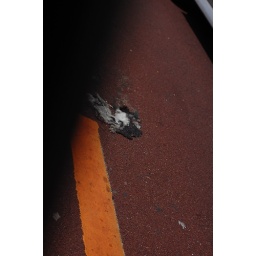
I found the dead bird on traffic road in Okinawa.